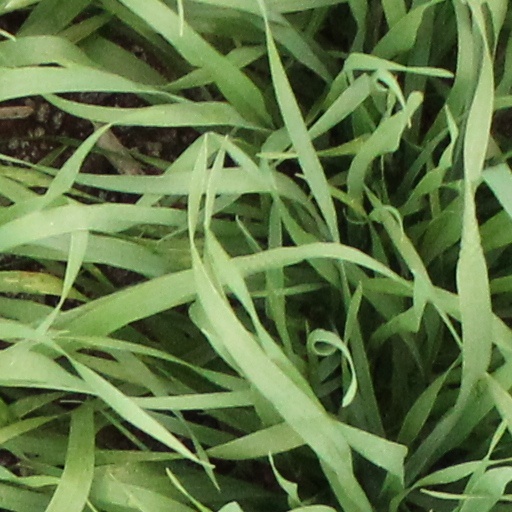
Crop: wheat